Dalmatian Italians

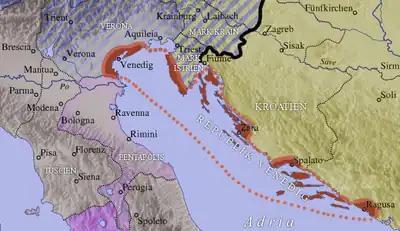
Map of the Republic of Venice, c. 1000. The Republic is in dark red, borders in light red.

In 997 AD the Venetian Doge Pietro Orseolo II, following repeated complaints by the Dalmatian city-states, commanded the Venetian fleet that attacked the Narentine pirates. On the Ascension Day in 998, Pietro Orseolo assumed the title of ""Dux Dalmatianorum"" (Duke of the Dalmatians), associating it with his son Giovanni Orseolo. This was the beginning of the Venetian influence in Dalmatia, however, while Venetian influence could always be felt, actual political rule over the province often changed hands between Venice and other regional powers, namely the Byzantine Empire, the Kingdom of Croatia, and the Kingdom of Hungary. The Venetians could afford to concede relatively generous terms because their own principal aims was not the control of the territory sought by Hungary, but the economic suppression of any potential commercial competitors on the eastern Adriatic. This aim brought on the necessity of enforced economic stagnation for the Dalmatian city-states, while the Hungarian feudal system promised greater political and commercial autonomy.